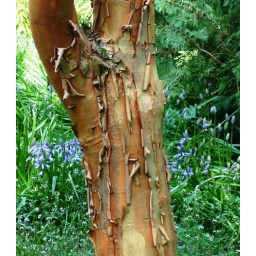
It's just a sheet of pale. This tree standing in Bokrijk Arboretum.